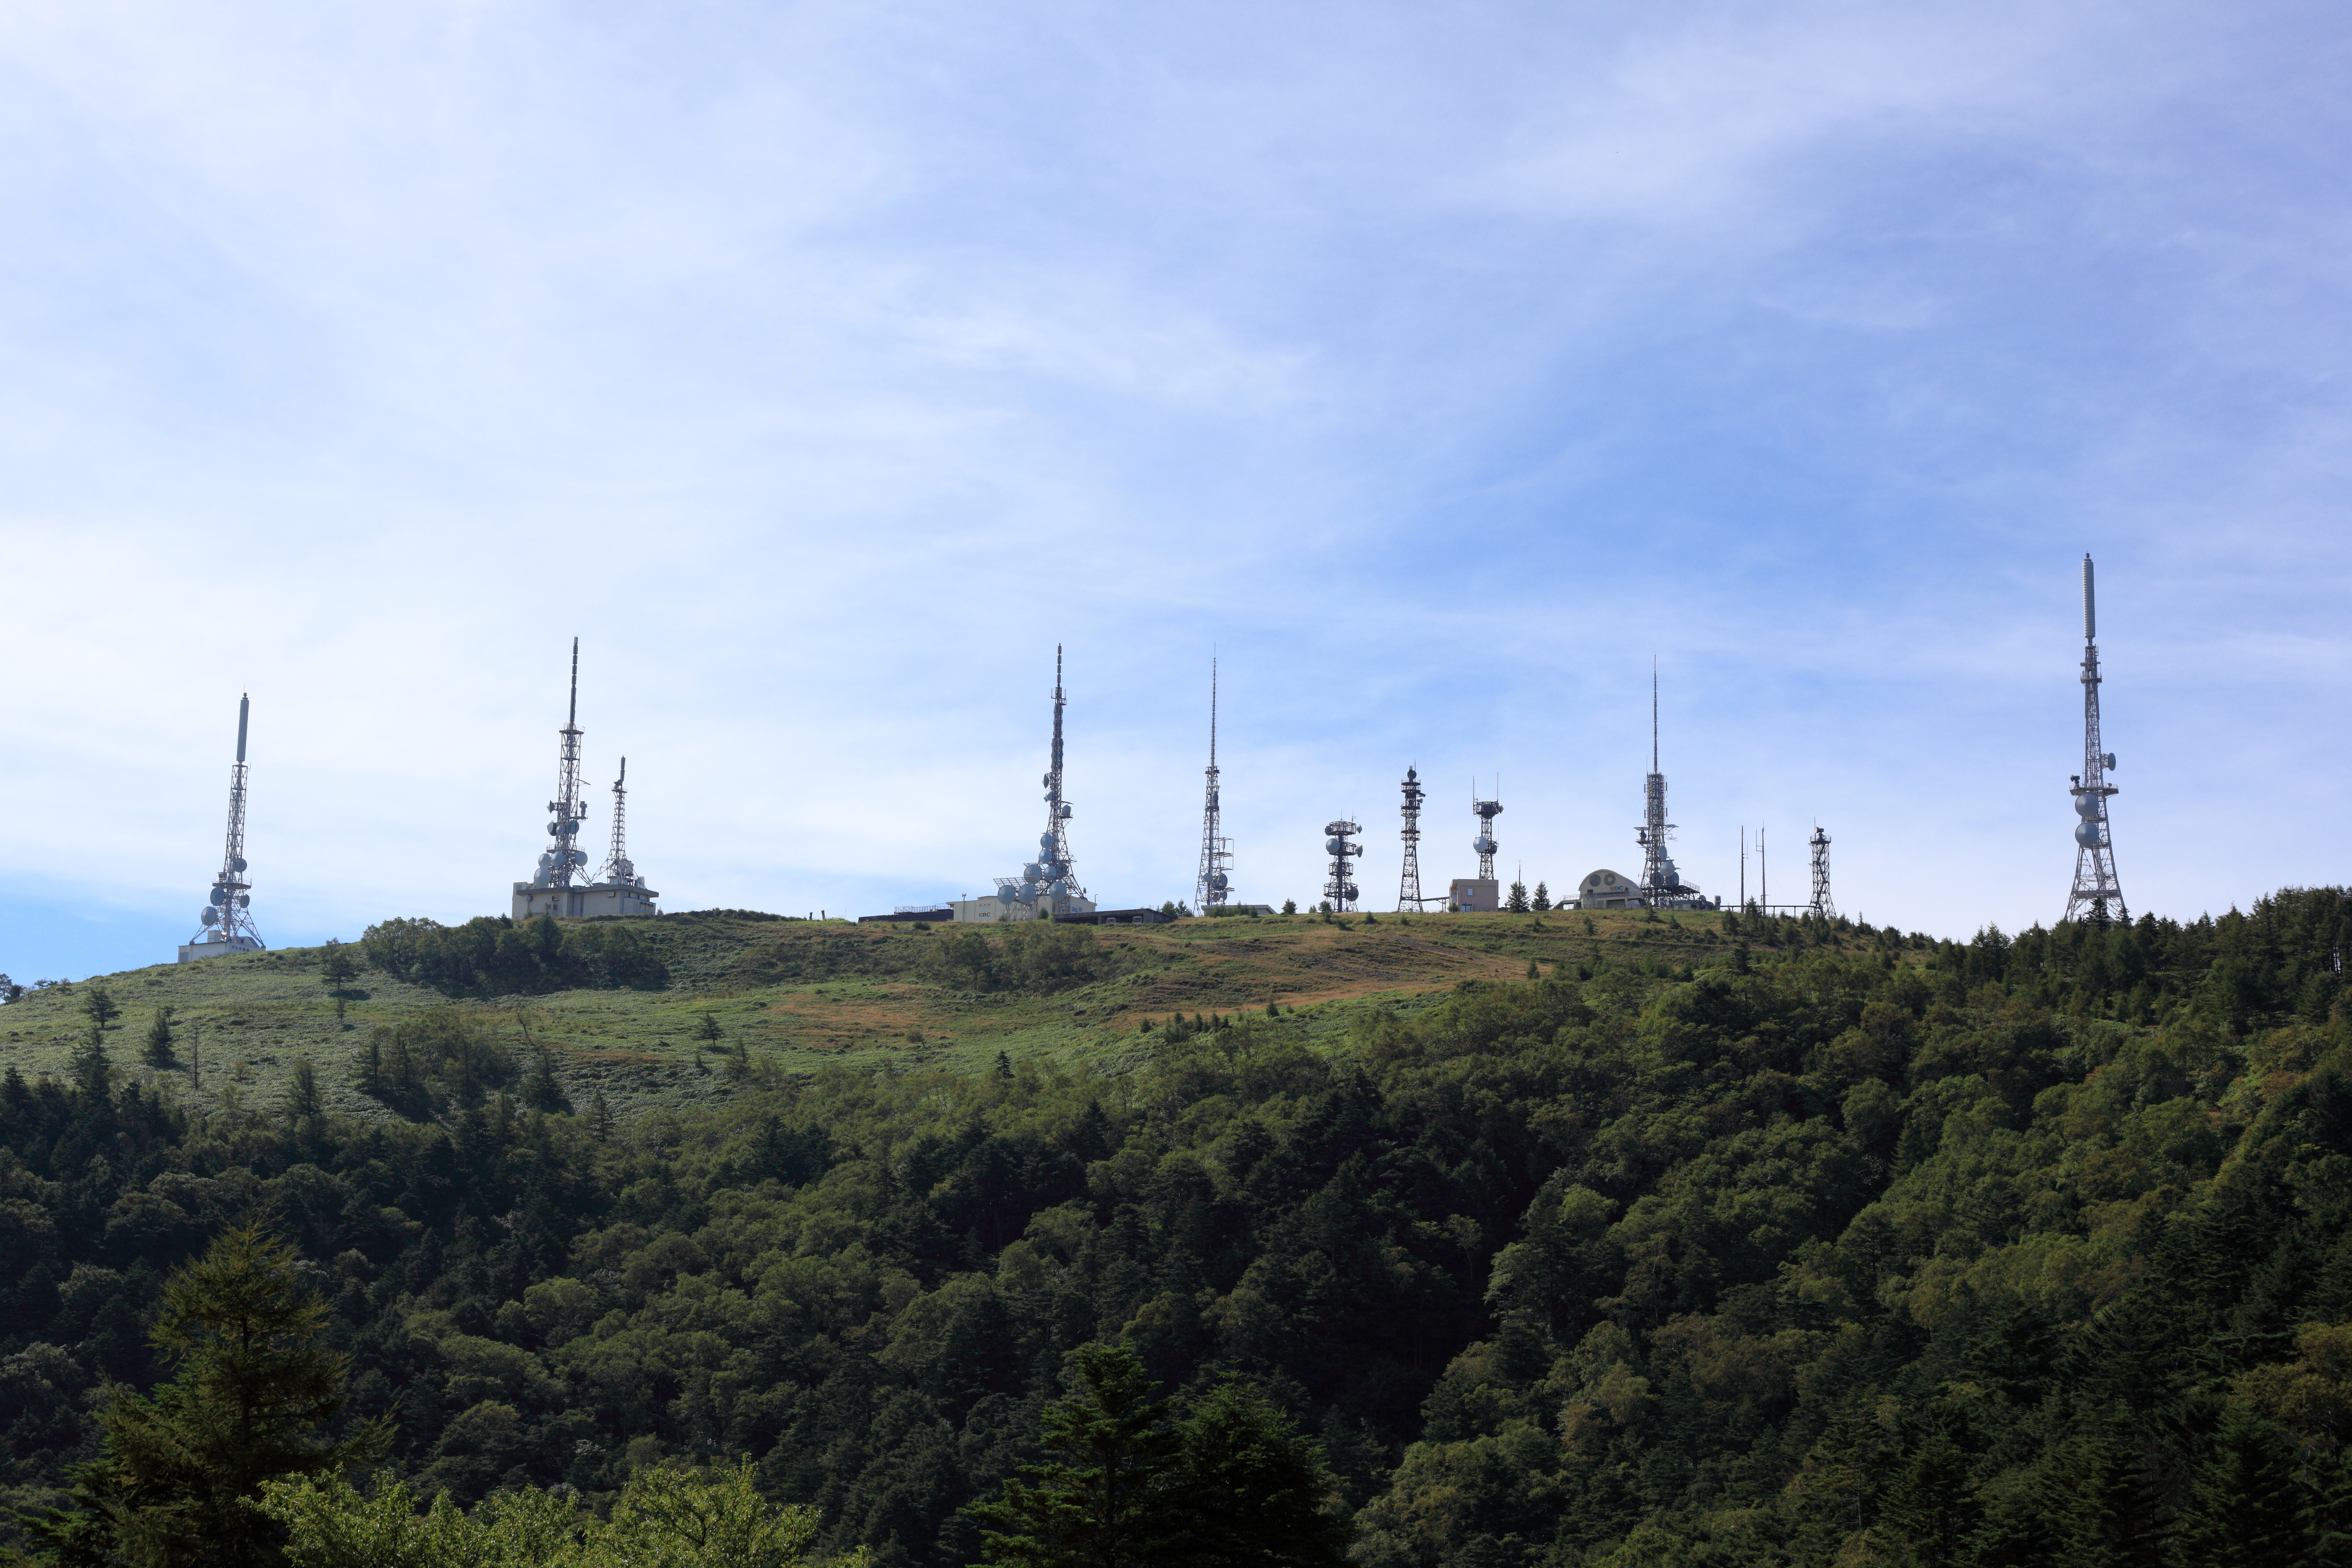
tree, mountain, hill, windmill, wind, antenna, high, tower, mast, electricity, highland, energy, plateau, wind farm, 5d, hires, markii, hi, res, resolution, nagano, matsumoto, utsukushigahara, outdoor structure, overhead power line